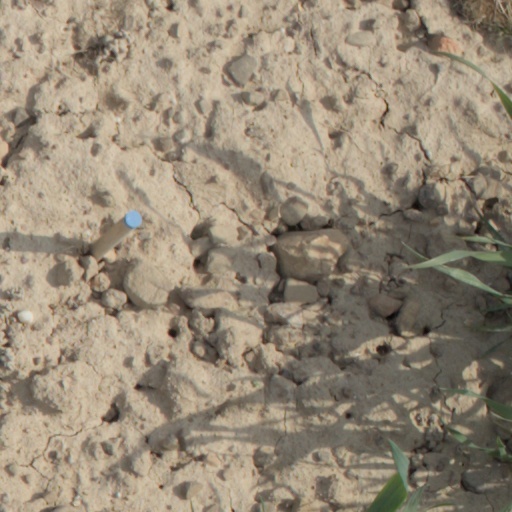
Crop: wheat